Sparbu Station

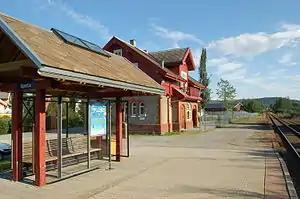
View of the station

Sparbu Station is a railway station located in the village of Sparbu in Steinkjer Municipality in Trøndelag county, Norway. It is located along the Nordland Line and the station serves the Sparbu and Mære areas of the municipality. The unstaffed station is only served by the Trøndelag Commuter Rail service between Steinkjer and Trondheim, and is located near the E6 highway.